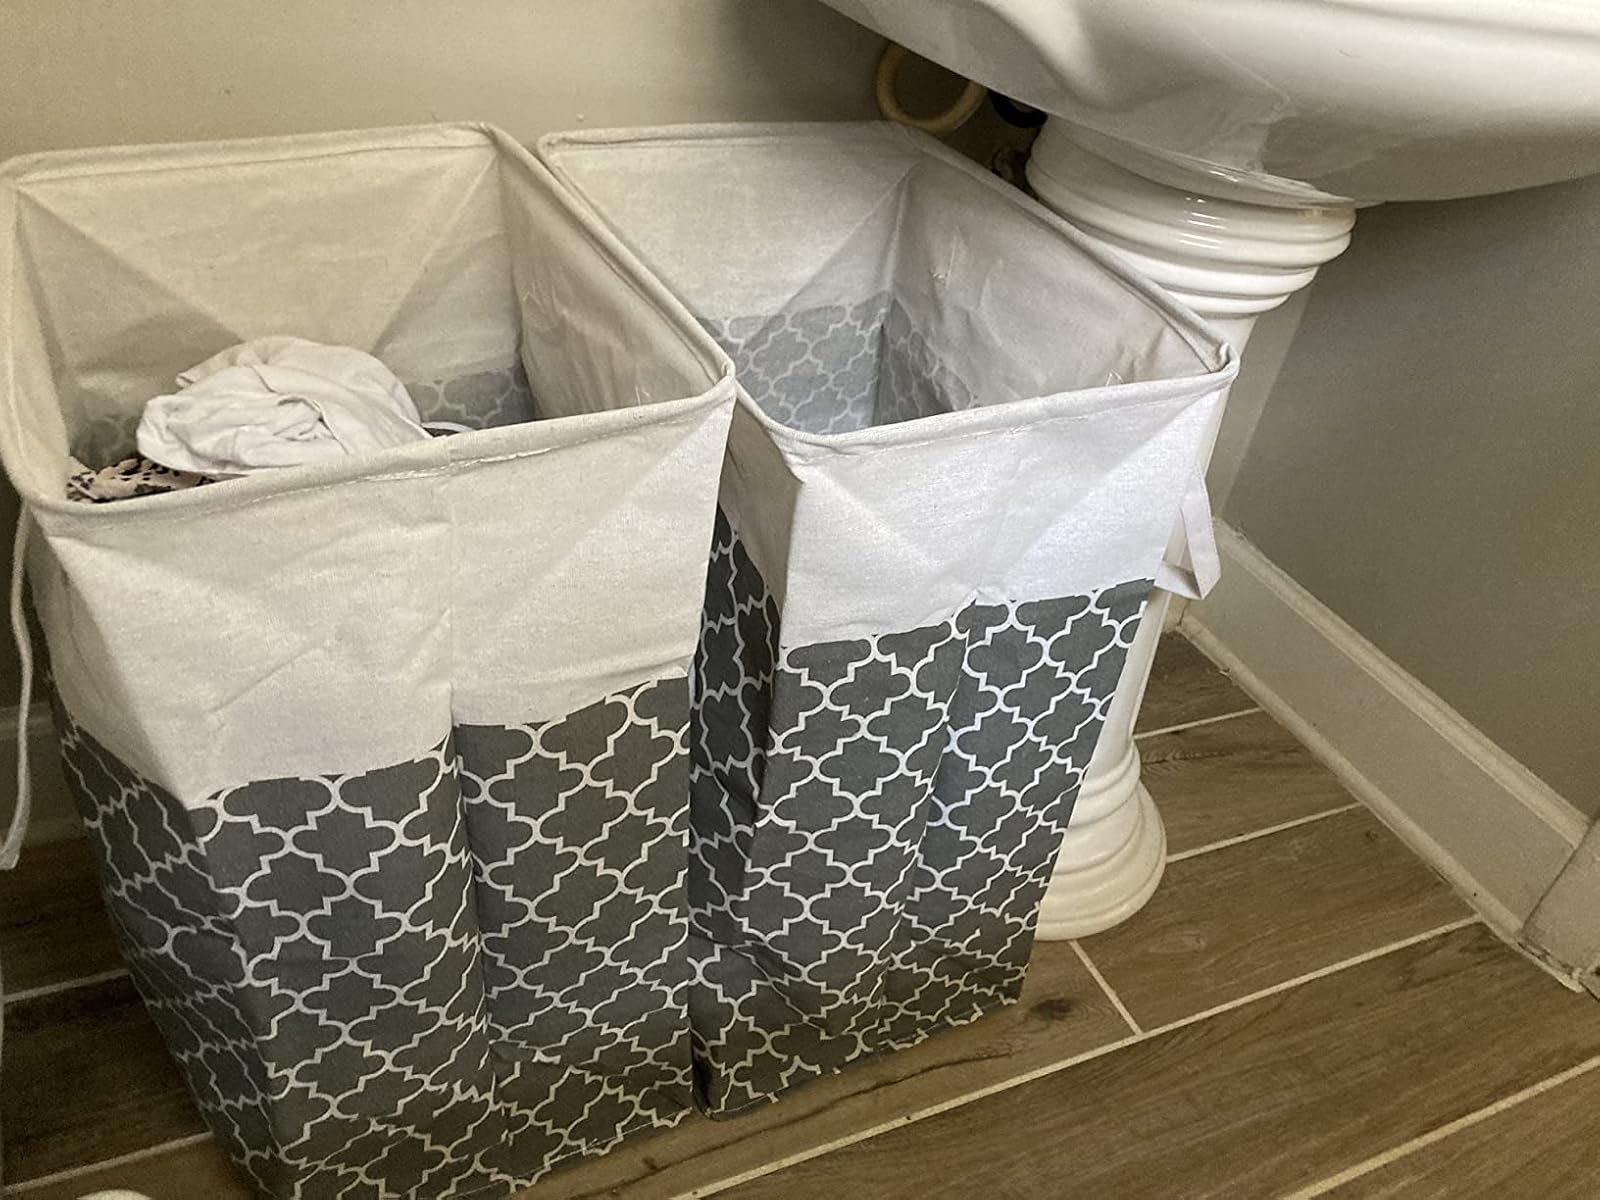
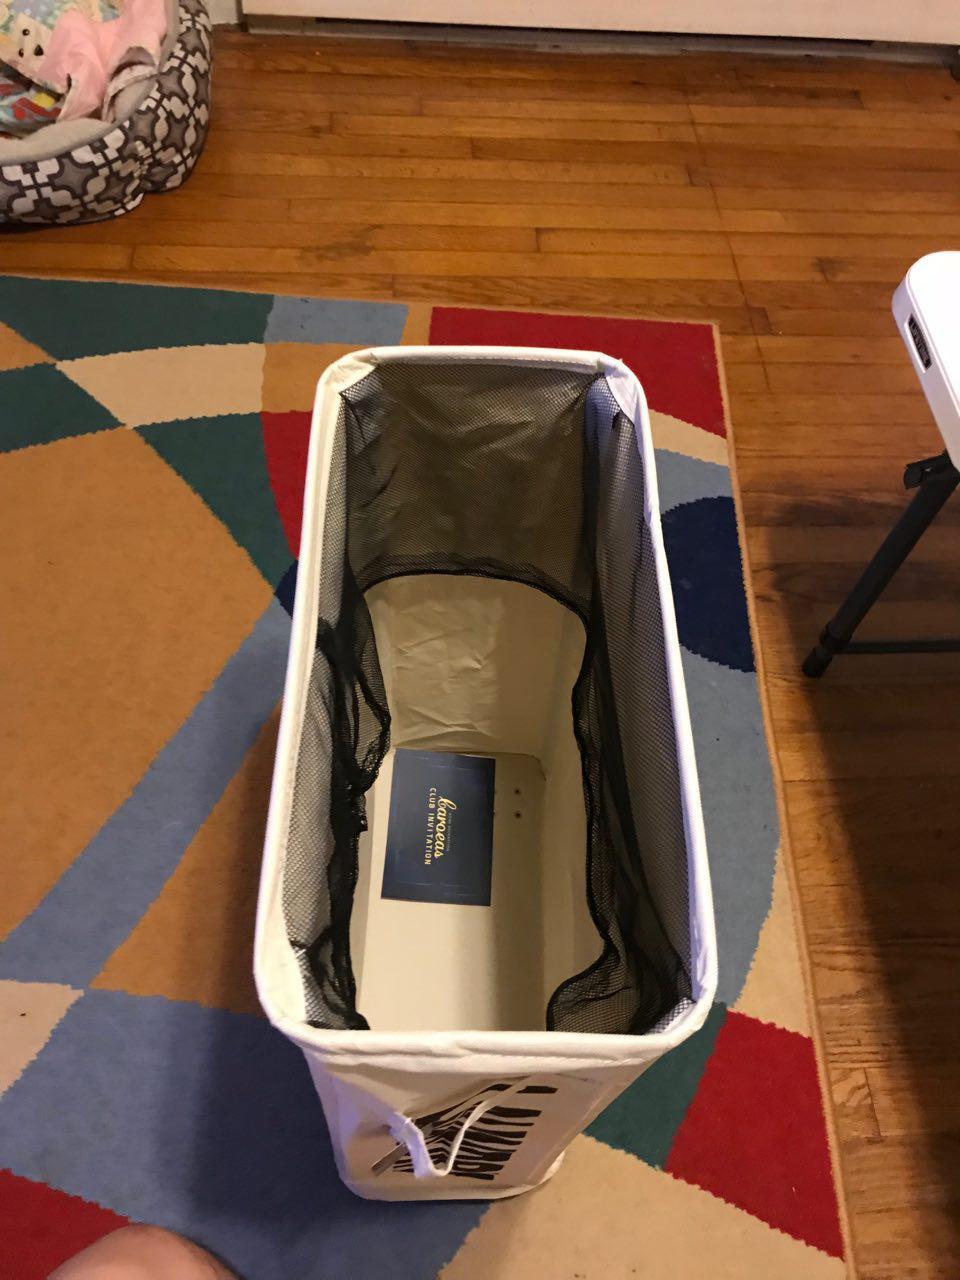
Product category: items_hamper
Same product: no